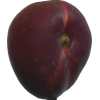
Label: nectarine_flat